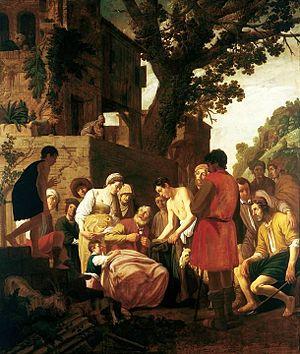
Le Livre de la Genèse est le premier livre de la Bible. Ce texte est fondamental pour le judaïsme et le christianisme.